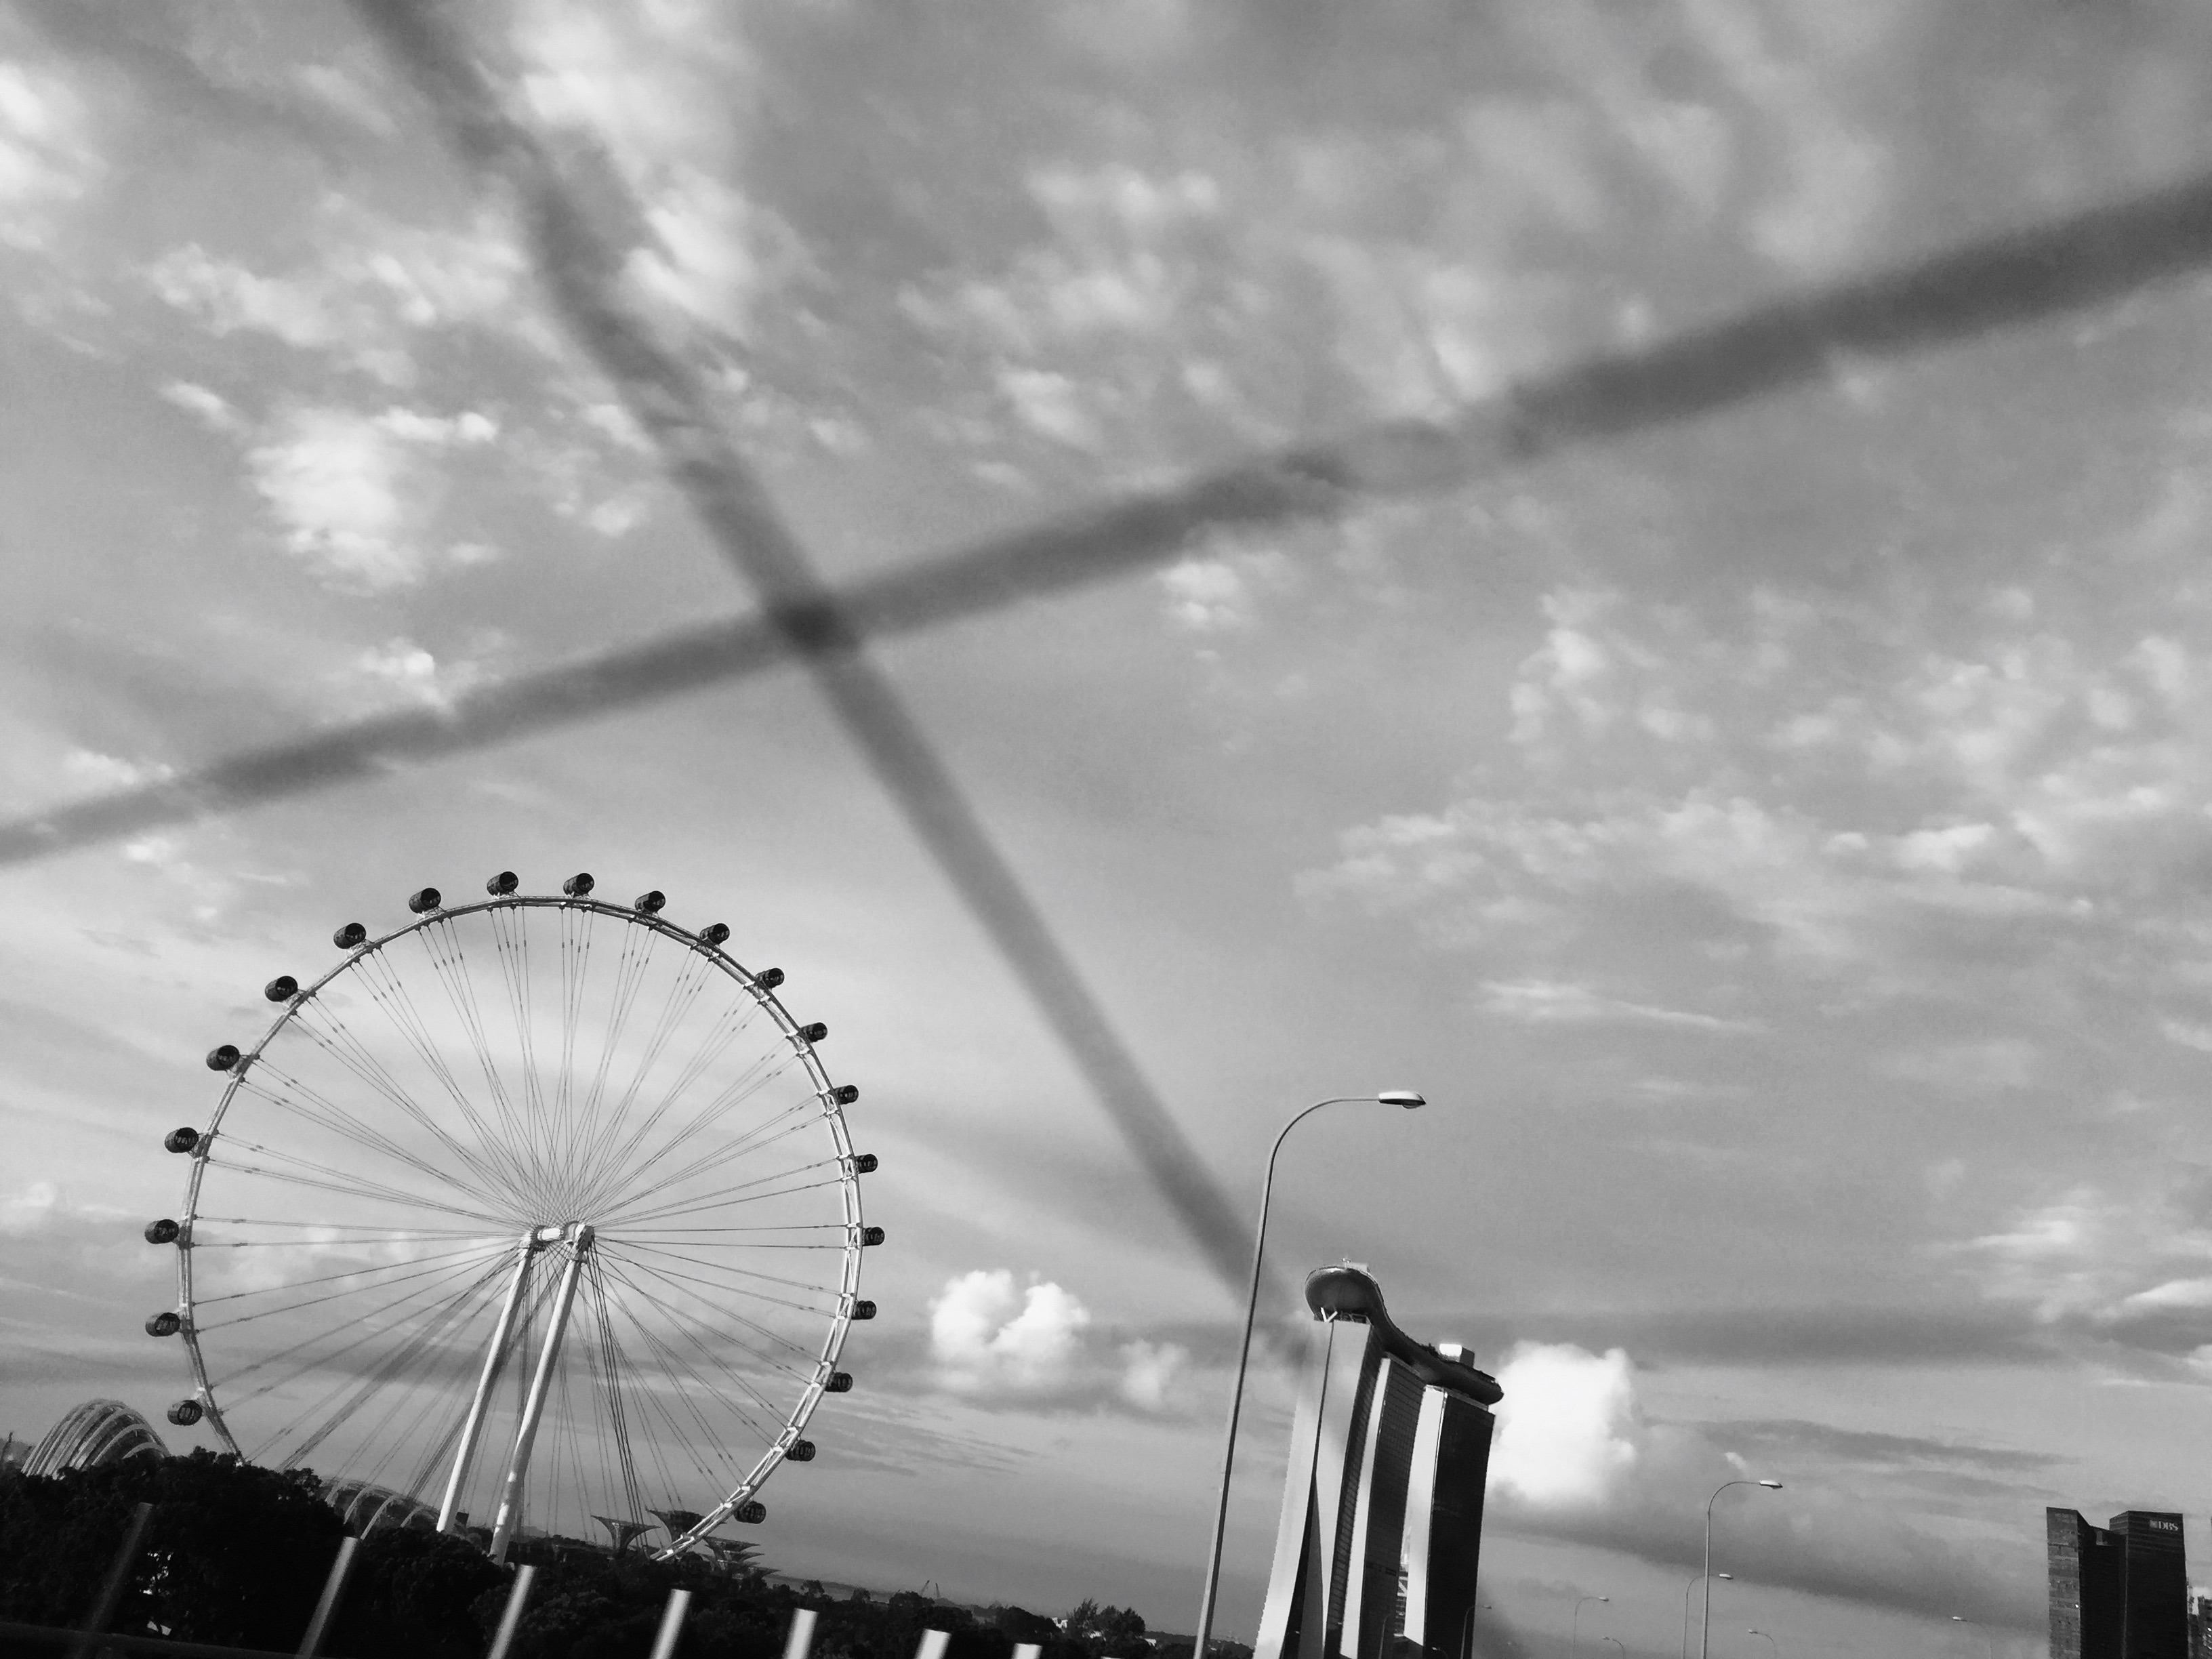
light, cloud, black and white, sky, white, sunlight, line, ferris wheel, weather, black, monochrome, shape, monochrome photography, atmosphere of earth